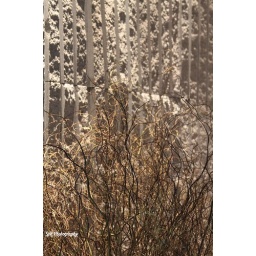
Decorative design and stone wall in restaurant